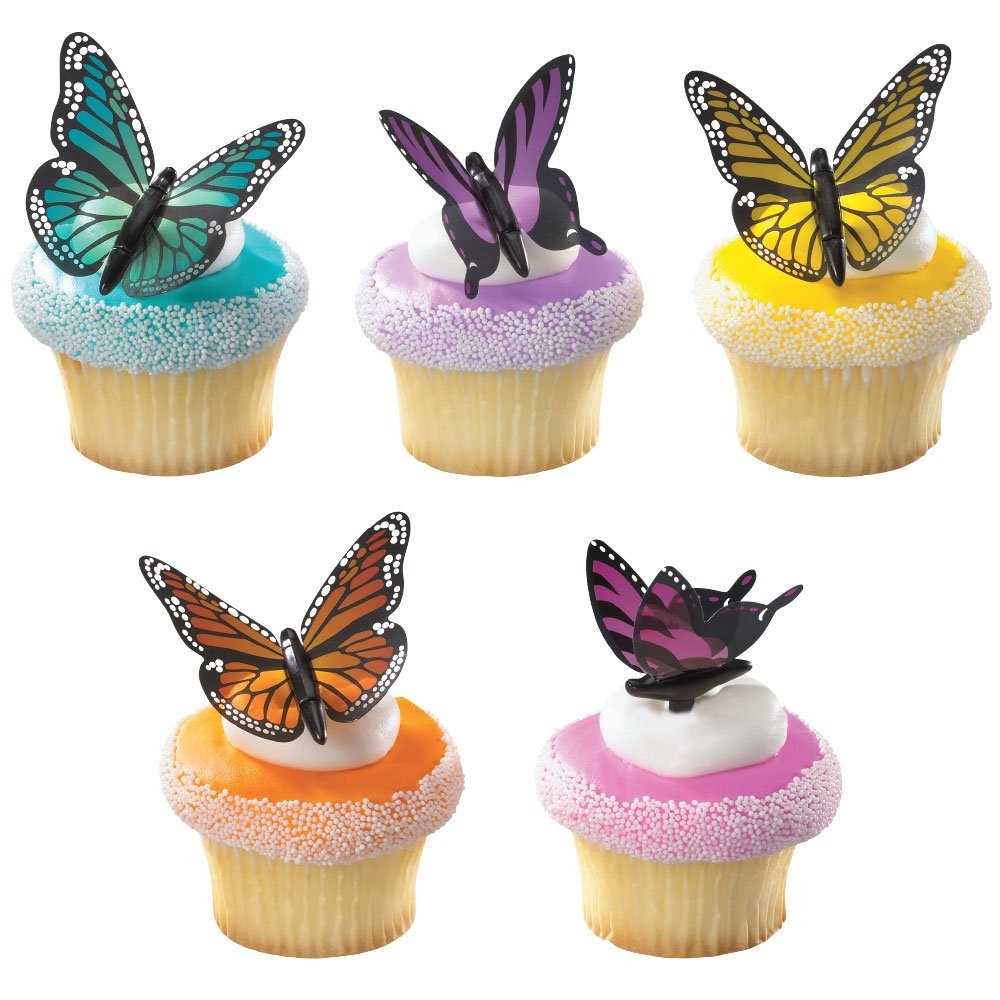
Item Name: DecoPac Butterflies DecoPic Cupcake Picks (12 Count)
Bullet Point 1: Beautiful realistic looking butterflies are perfect for spring, Easter and garden themed events
Bullet Point 2: Made of food-safe plastic
Bullet Point 3: Approximately 3 3/8"H
Bullet Point 4: 12 per package
Value: 12.0
Unit: Count

Price: 11.99